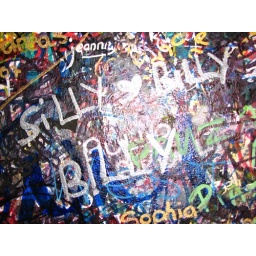
Love letters on the wall near the Capulet house